2018 Belgian local elections

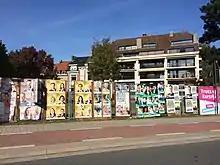
Campaign posters in Kortrijk

While N-VA has replaced CD&V's longstanding dominance nationally (in the 2010 and 2014 elections), the latter party retains its advantage on a local level. N-VA was able to break through in a lot of places locally in 2012, but CD&V remained the largest party in many municipalities, especially in rural ones.